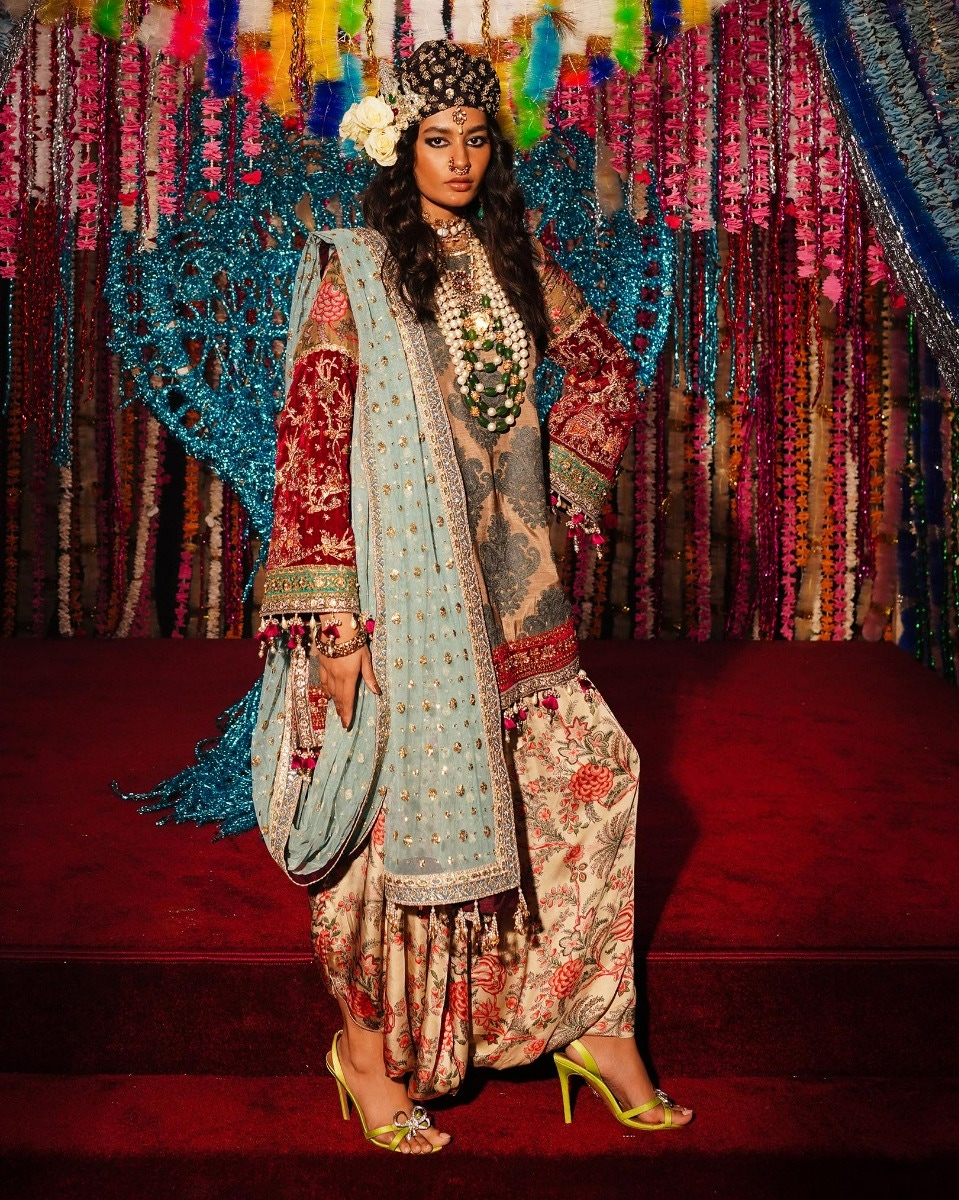
blue and gold kashmiri embroidered